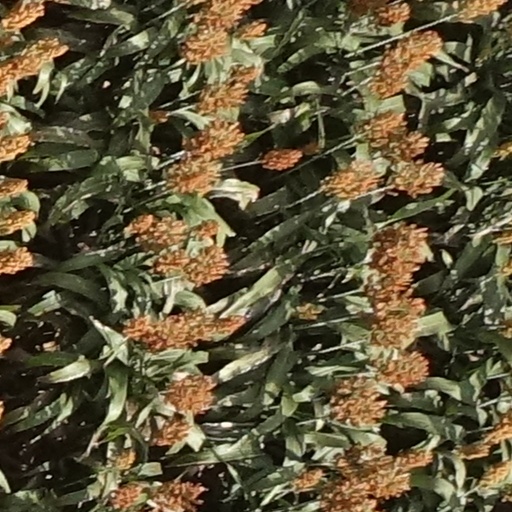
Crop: sorghum